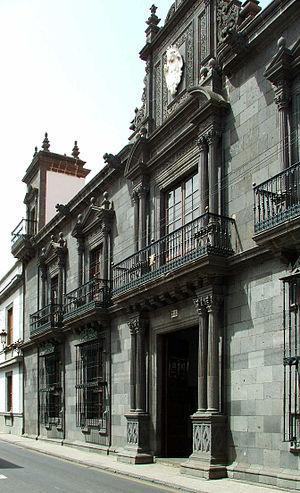
La rue San Agustín, anciennement rue Royale, est une voie du centre historique de la ville de San Cristóbal de la Laguna dans l'île de Tenerife, déclaré Patrimoine de l'Humanité par l'Unesco en 1999. Il s'agit d'une rue piétonne depuis 2011.